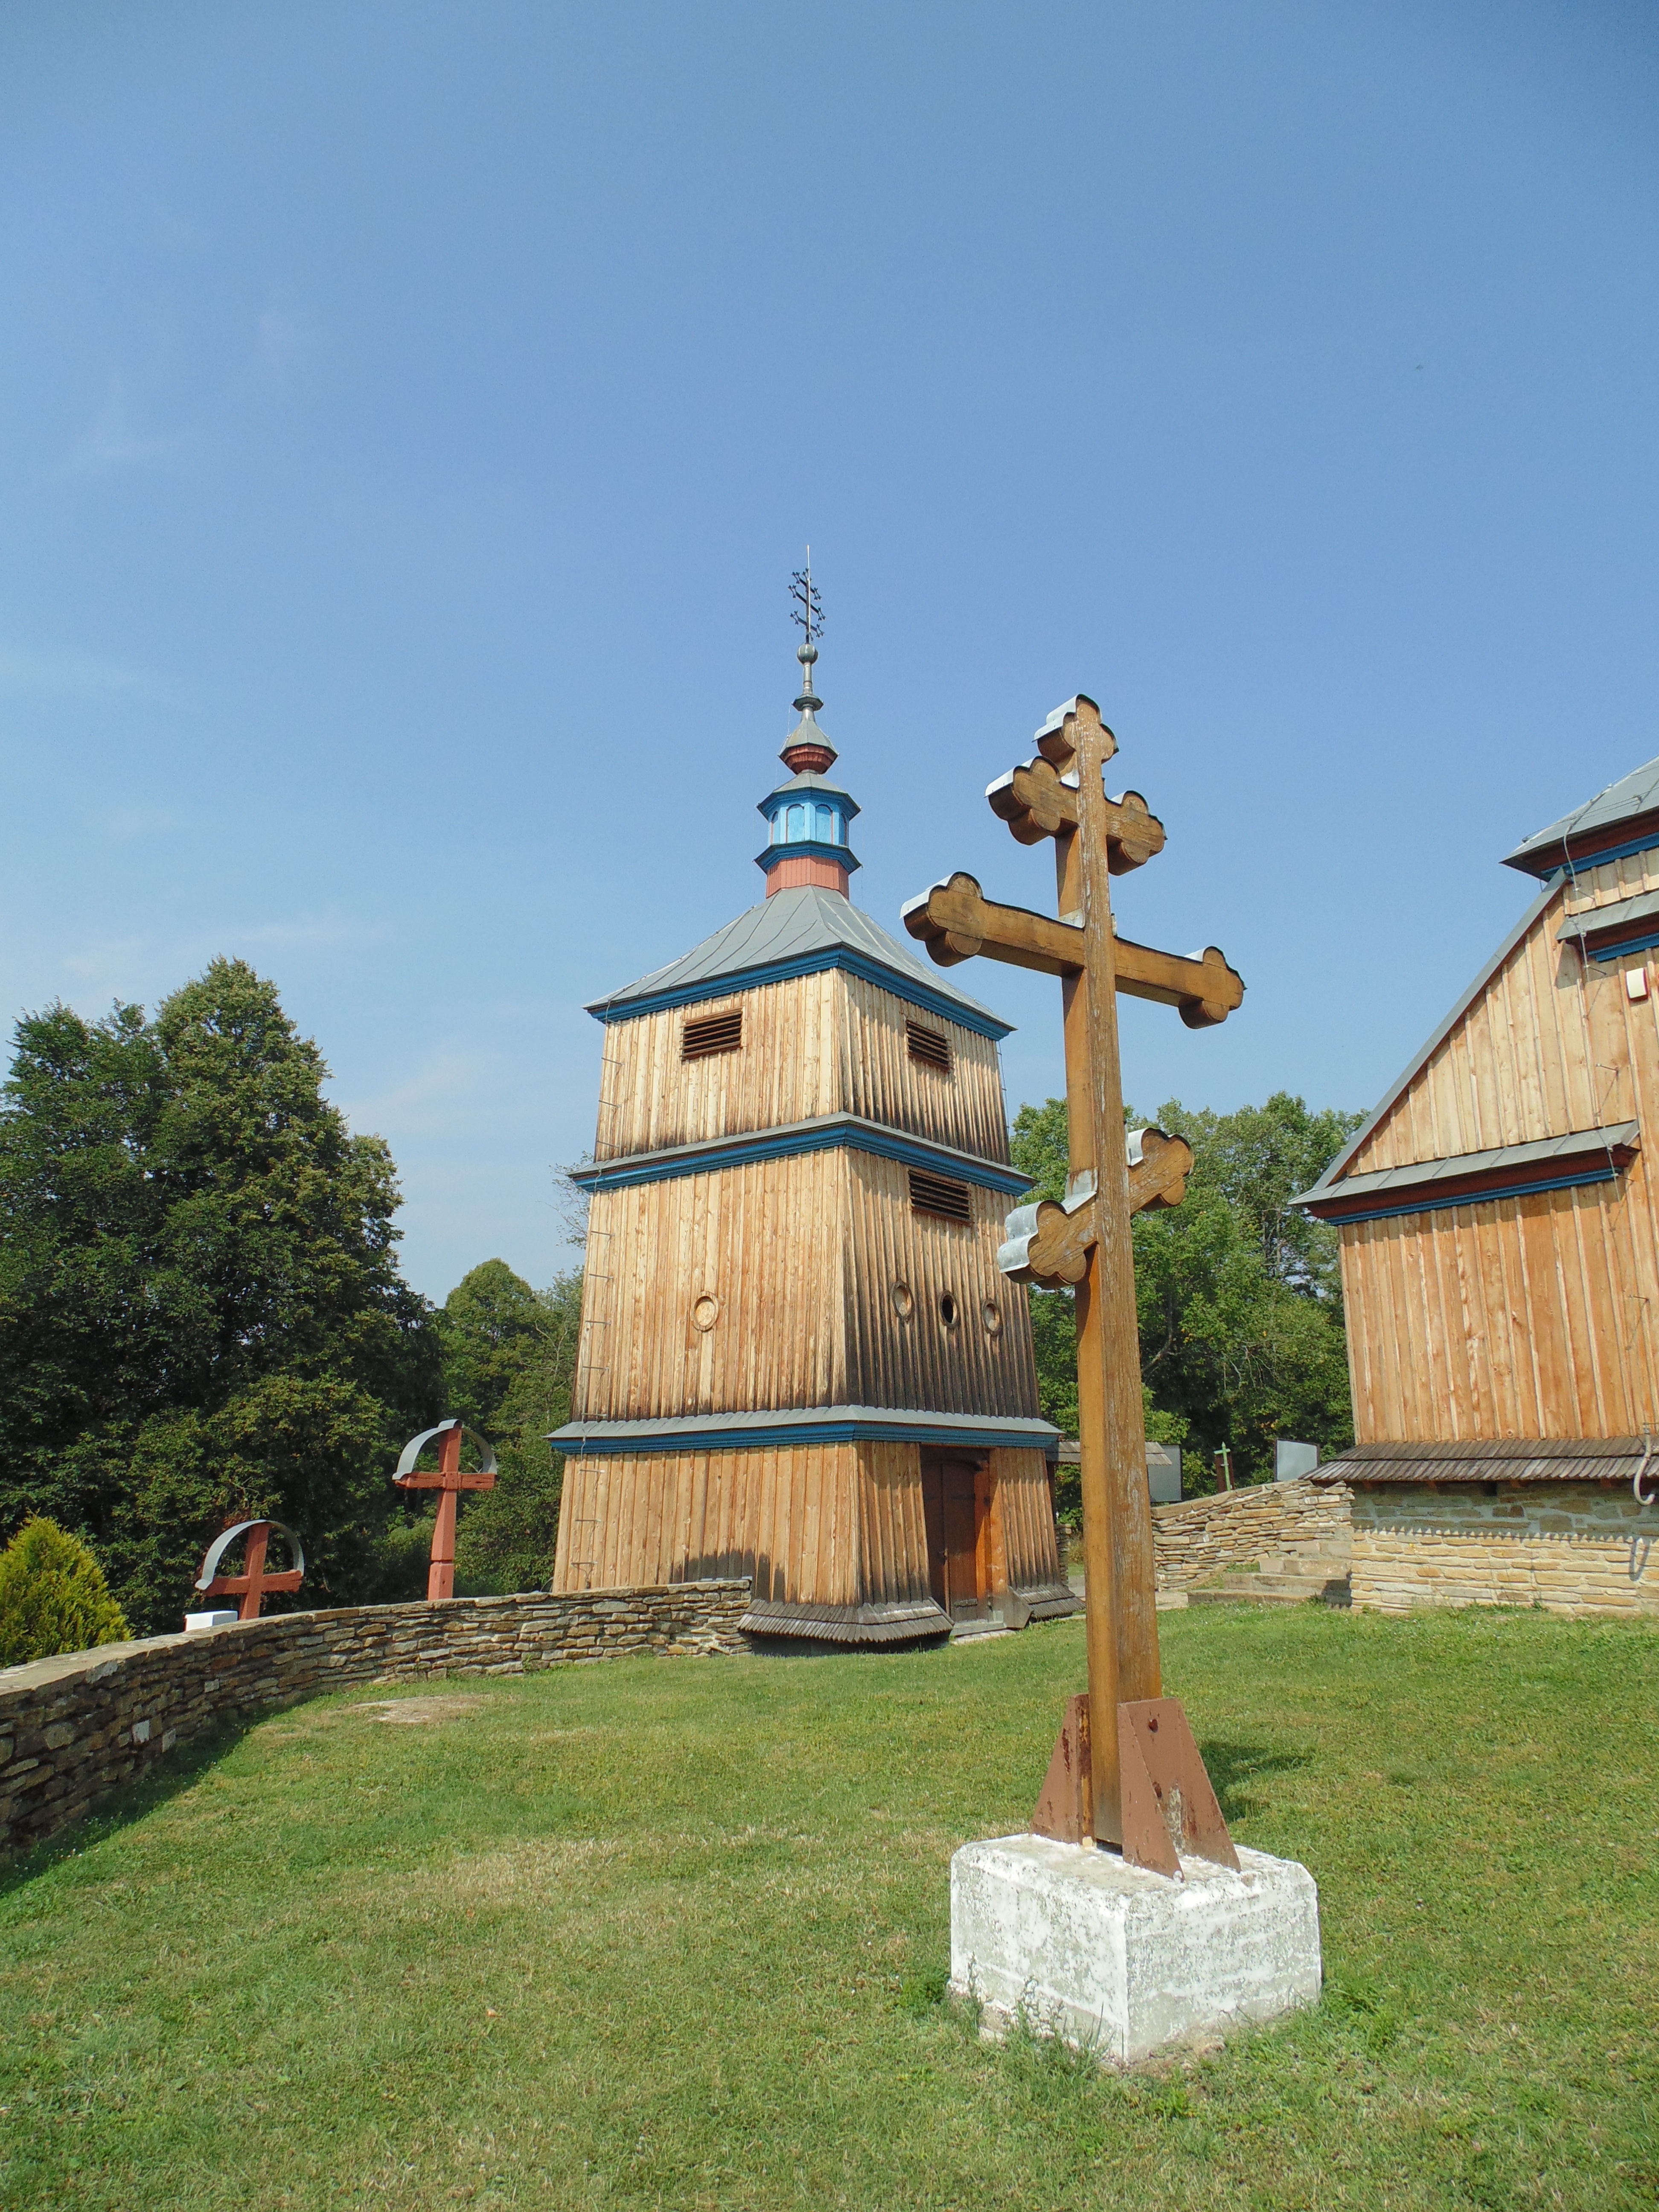
monument, tower, chapel, cross, sculpture, memorial, wooden, poland, orthodox, bieszczady, man made object